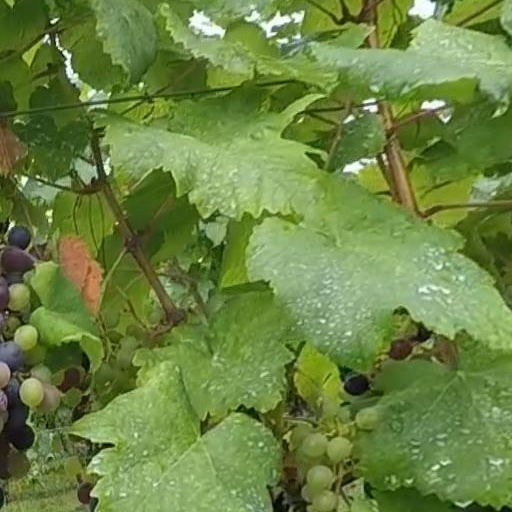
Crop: grape